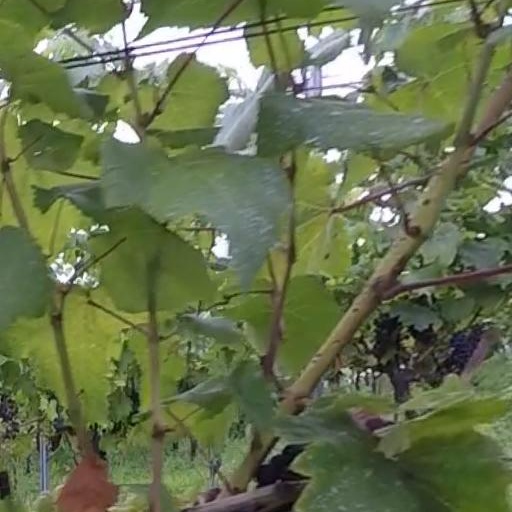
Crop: grape